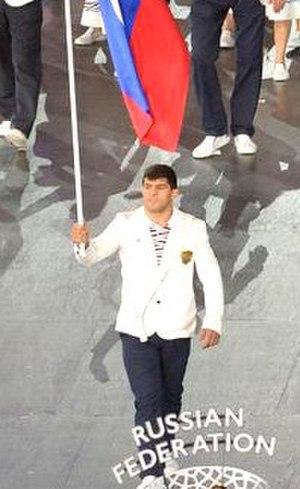
Khadzhimurat Gatsalov est un lutteur russe spécialiste de la lutte libre né le 11 décembre 1982 à Tchikola en Ossétie du Nord.